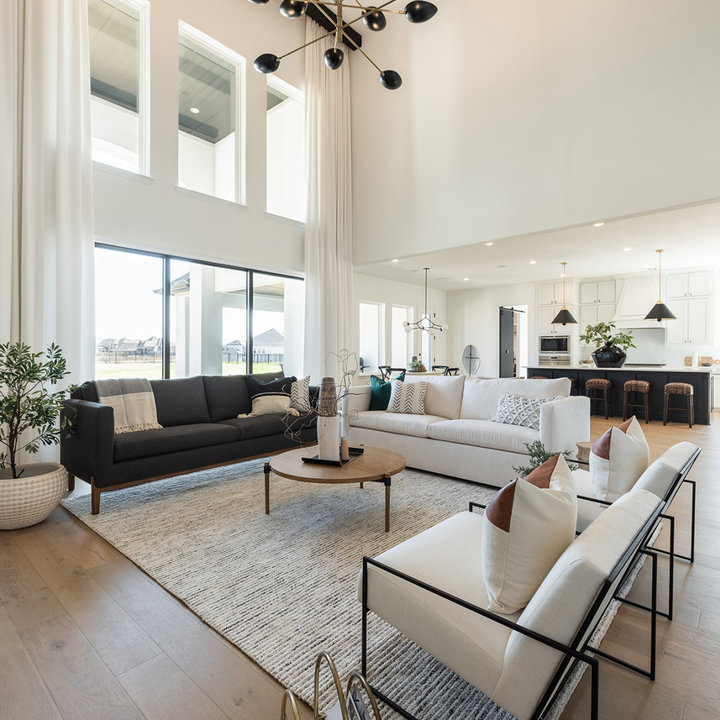
Style: Modern